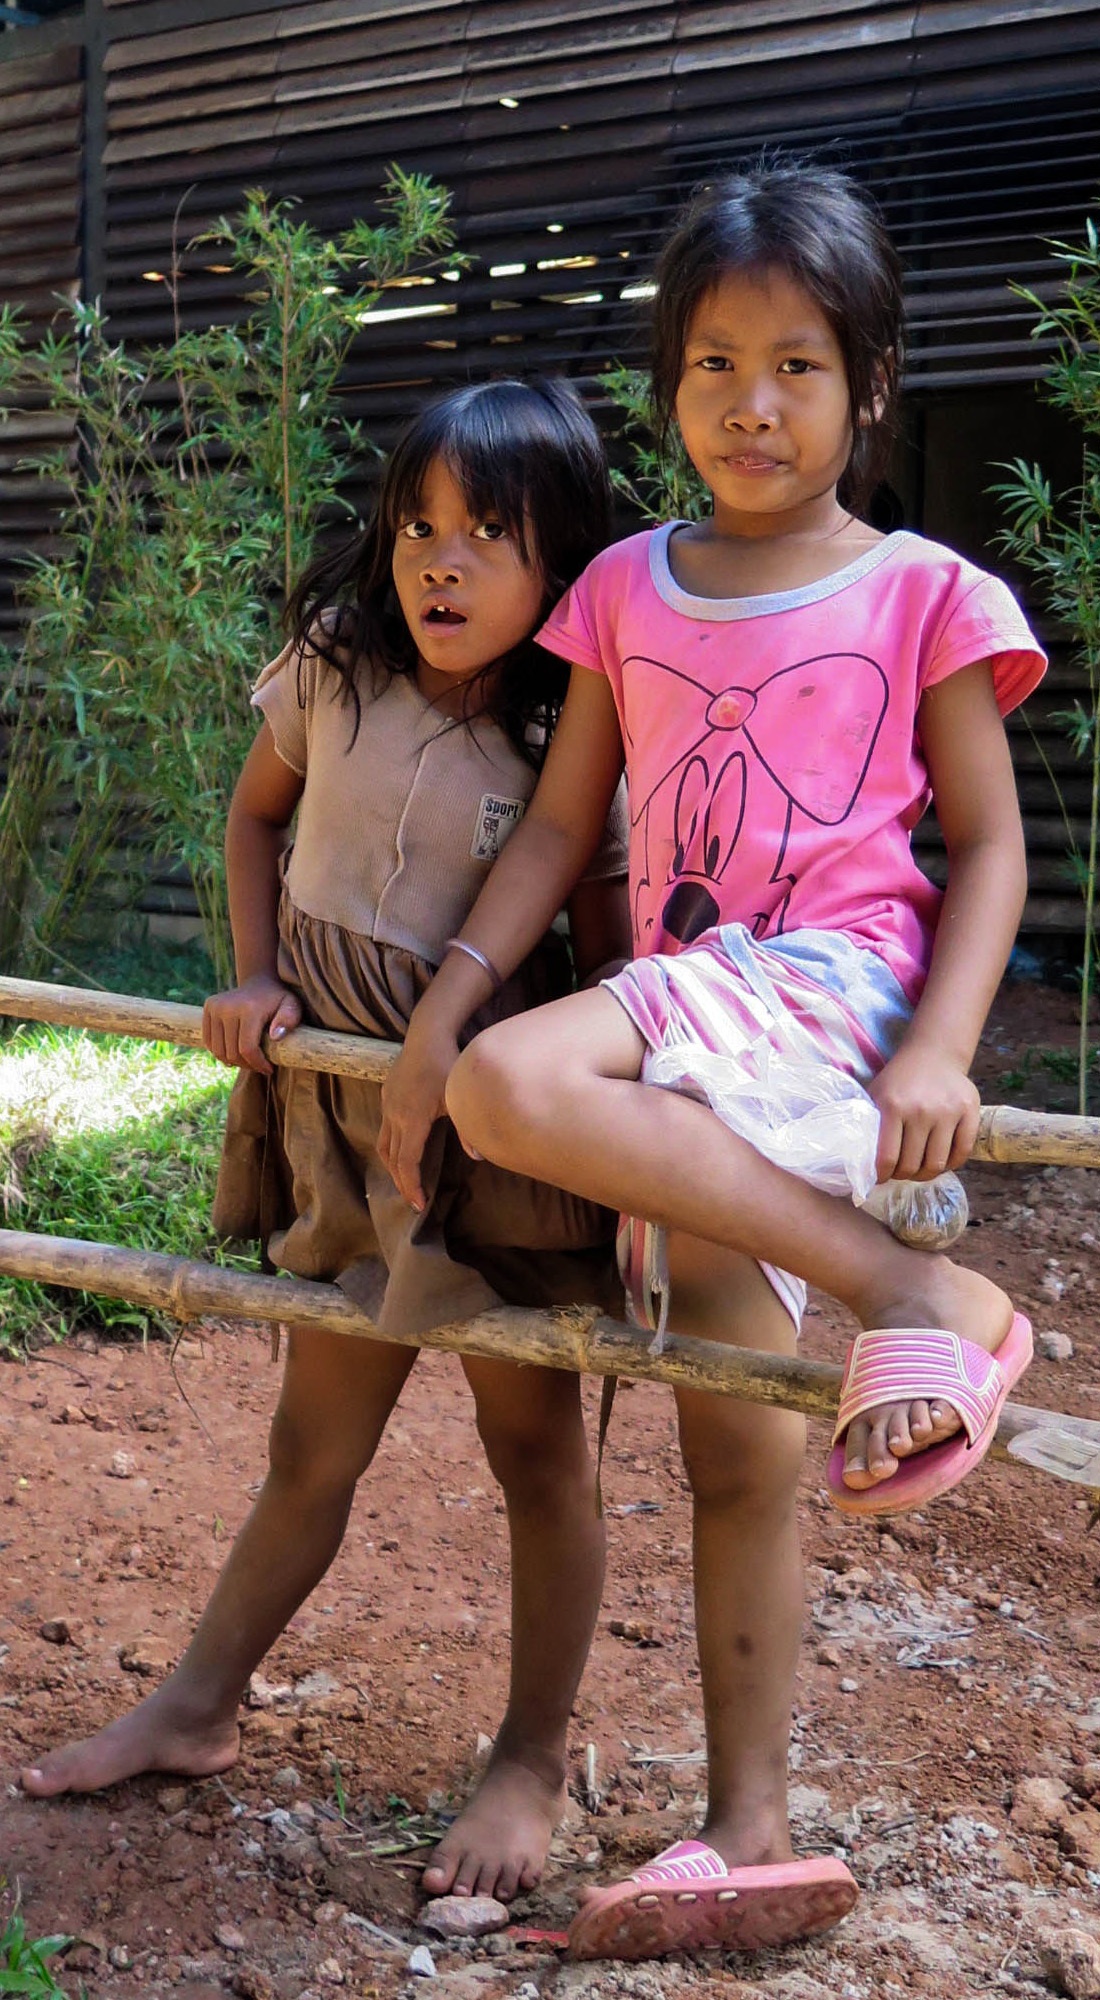
person, people, girl, vacation, leg, model, sitting, asia, child, family, children, temple, cambodia, beauty, history, angkor, photo shoot, human positions, temple complexes